Rochester Institute of Technology

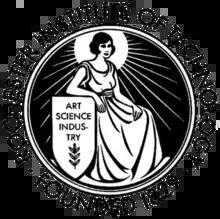
RIT's traditional seal

The university originally resided within the city of Rochester, New York, proper, on a block bounded by the Erie Canal, South Plymouth Avenue, Spring Street, and South Washington Street (approximately ). Its art department was originally located in the Bevier Memorial Building. By the middle of the twentieth century, RIT began to outgrow its facilities, and surrounding land was scarce and expensive; additionally, in 1959, the New York Department of Public Works announced a new freeway, the Inner Loop, was to be built through the city along a path that bisected the university's campus and required demolition of key university buildings. In 1961, a donation of $3.27 million from local Grace Watson, for whom RIT's dining hall was later named, allowed the university to purchase land for a new campus several miles south along the east bank of the Genesee River in suburban Henrietta. Upon completion in 1968, the university moved to the new suburban campus, where it resides today.